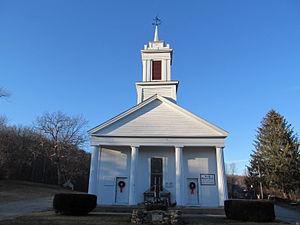
Ashford est une ville américaine située dans le comté de Windham au Connecticut.